Aiwan-e-Iqbal

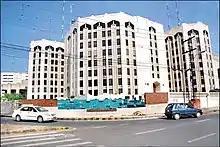
Aiwan-e-Iqbal, Lahore

Aiwan-e-Iqbal (Urdu: ) is an office complex and monument in Lahore, Punjab, Pakistan under the administrative control of Ministry of Information, Broadcasting and National Heritage.